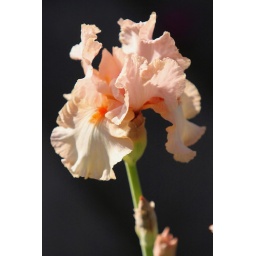
Funny but these always bloom about 2-3 weeks later than the blue and white ones I have in the yard.